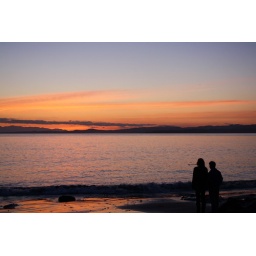
A couple enjoying a sweet sunset on the beach at Dallas road in Victoria.